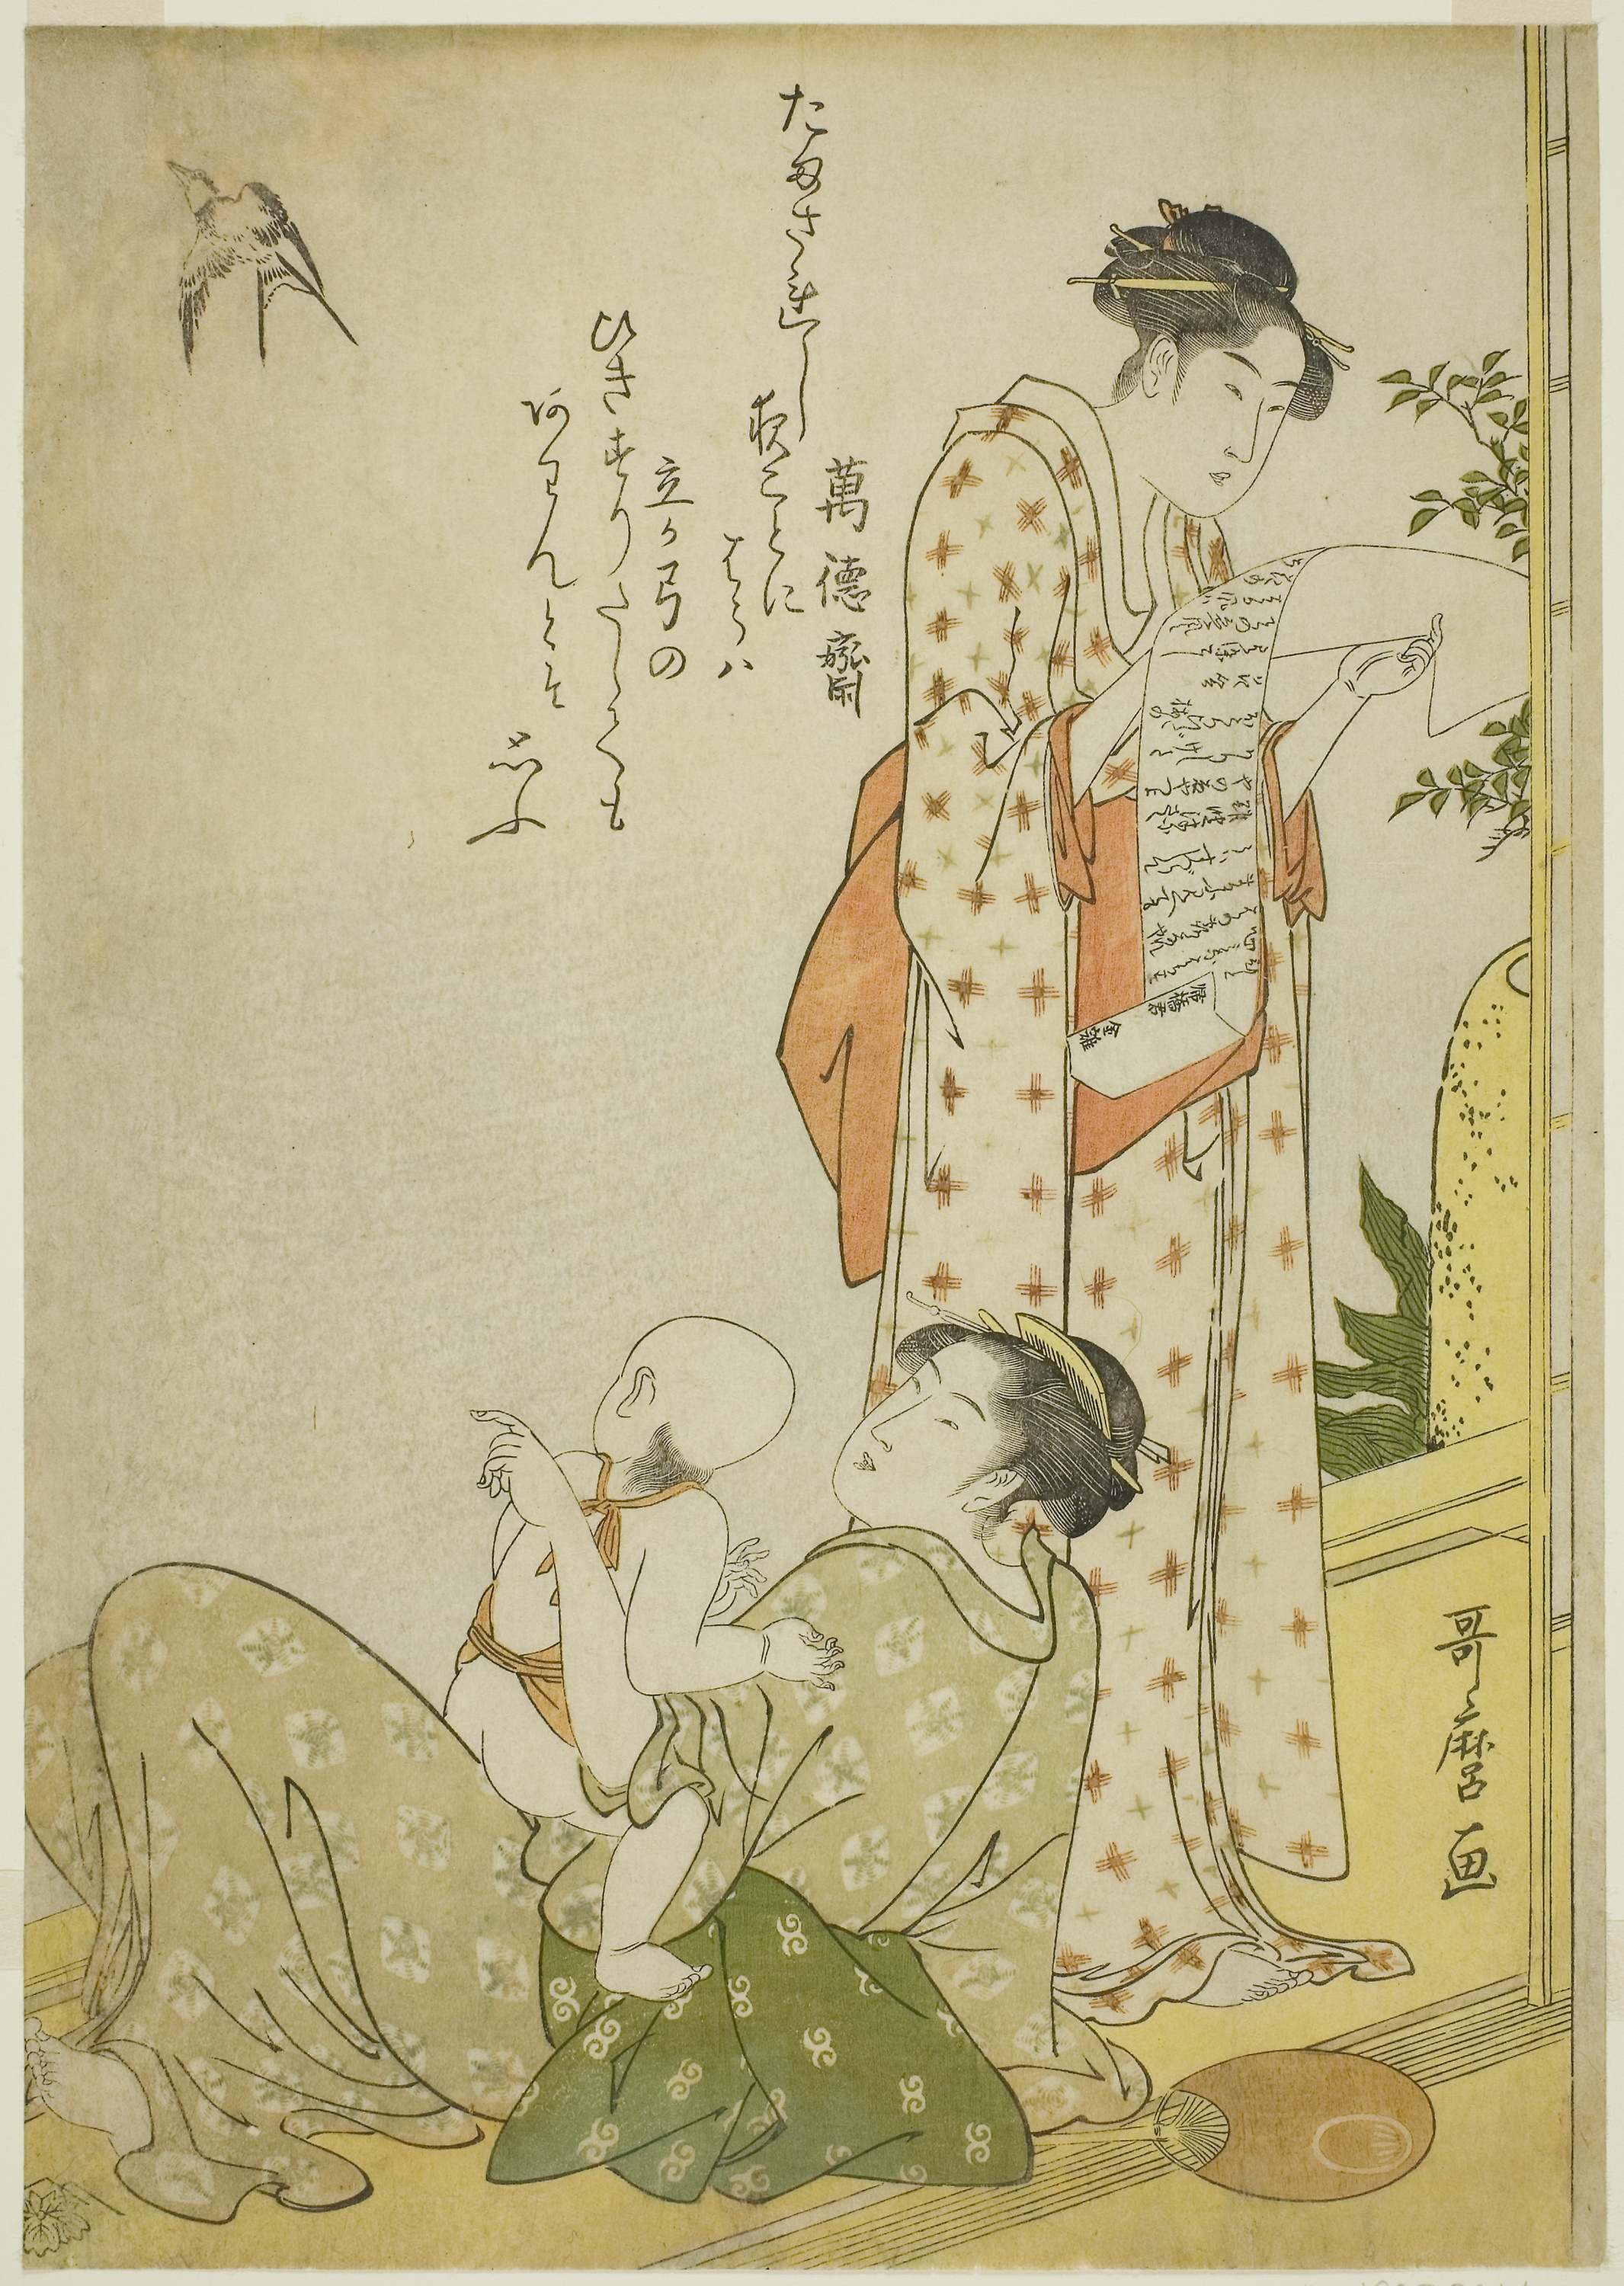
painting, botany, art, illustration, plant